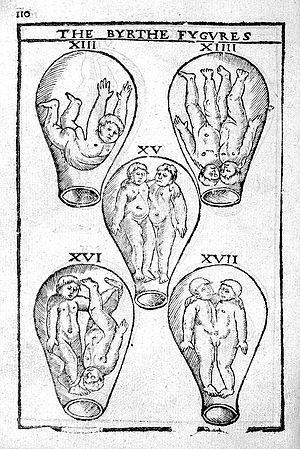
La tératologie est la science des anomalies de l'organisation anatomique, congénitale et héréditaire, des êtres vivants. La discipline a longtemps été assimilée à l'étude des « monstres » humains et animaux, c'est-à-dire des anomalies les plus spectaculaires, mais elle concerne tout écart anatomique significatif présenté par un individu par rapport au type spécifique, au-delà des variations individuelles qui différencient normalement un sujet d'un autre dans la même espèce. Source d'intérêt et d'études dès l'Antiquité, la tératologie se constitue en tant que discipline scientifique au milieu du XVIIIᵉ siècle et c'est Étienne Geoffroy Saint-Hilaire et son fils Isidore qui lui confèrent, au siècle suivant, une méthode et une nomenclature. Associant les observations et les recherches des médecins et des vétérinaires la tératologie participe alors aux progrès de l'embryologie jusqu'à devenir progressivement un chapitre de la pathologie de l'embryon.